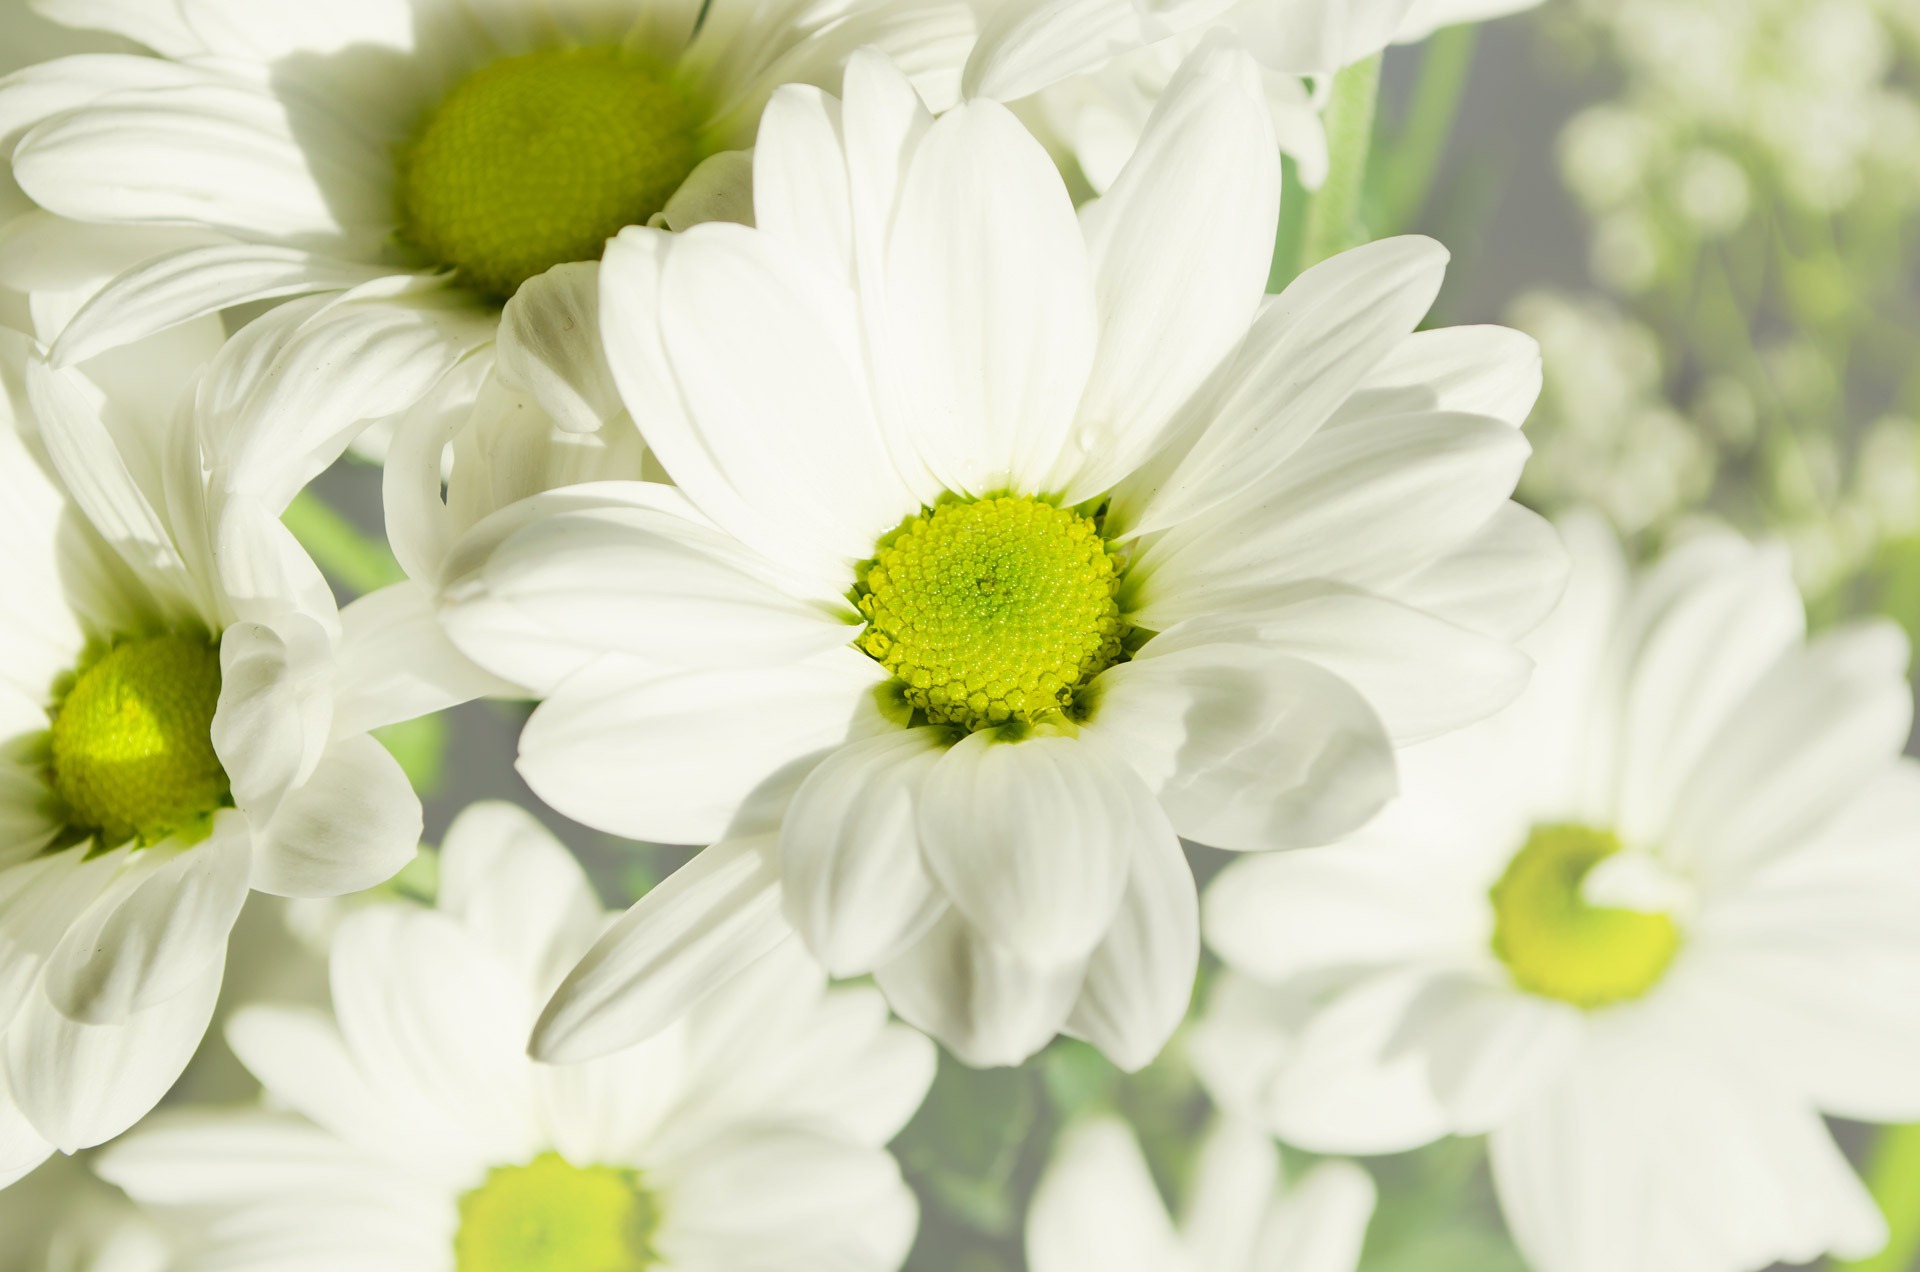
flower, flowering plant, petal, white, plant, mayweed, chamomile, marguerite daisy, cut flowers, daisy, spring, daisy family, floral design, chrysanths, oxeye daisy, chamaemelum nobile, annual plant, wildflower, artificial flower, perennial plant, pollen